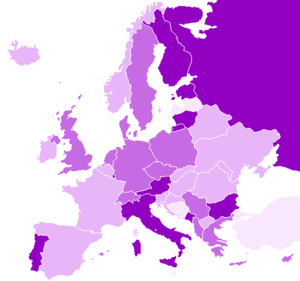
Ceci est une liste des opérateurs de réseau mobile en Europe.